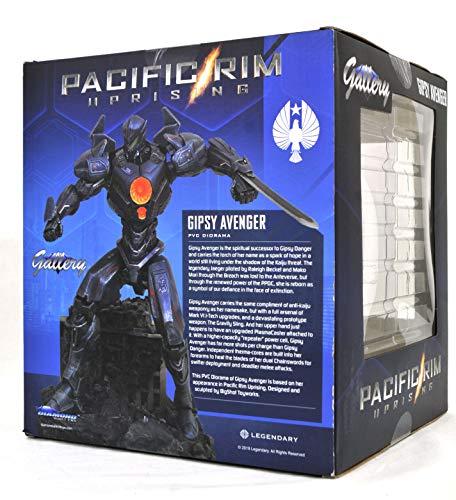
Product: DIAMOND SELECT TOYS Pacific Rim Uprising Gallery: Gipsy Avenger PVC Figure
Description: The first ever gallery PVC diorama from the hit sequel.
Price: $24.99
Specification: ProductDimensions:10x7x5inches|ItemWeight:3.52ounces|ShippingWeight:2.55pounds(Viewshippingratesandpolicies)|ASIN:B07JWM65QL|Itemmodelnumber:OCT182230|Manufacturerrecommendedage:15yearsandup